Cary Safe Company

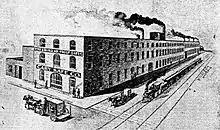
Cary Safe Company production building

The company's headquarters, which included production and office buildings, was located in a 1 1/2-acre, three-story building, at the corner of 250-266 Chicago Street and 217–249 Scott Street. In the 1920s a service and sales building was opened at 1200 Niagara Street.